Moaning Lisa (band)

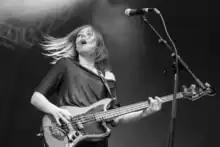
Hayley Manwaring of Moaning Lisa performing at Splendour in the Grass in Byron Bay in 2019

On tour, Moaning Lisa have supported the likes of Mitski, DZ Deathrays, Waax, Camp Cope, and Polish Club. They have also performed at Spilt Milk and Yours and Owls, with upcoming performances at Splendour in the Grass and Stonefest.